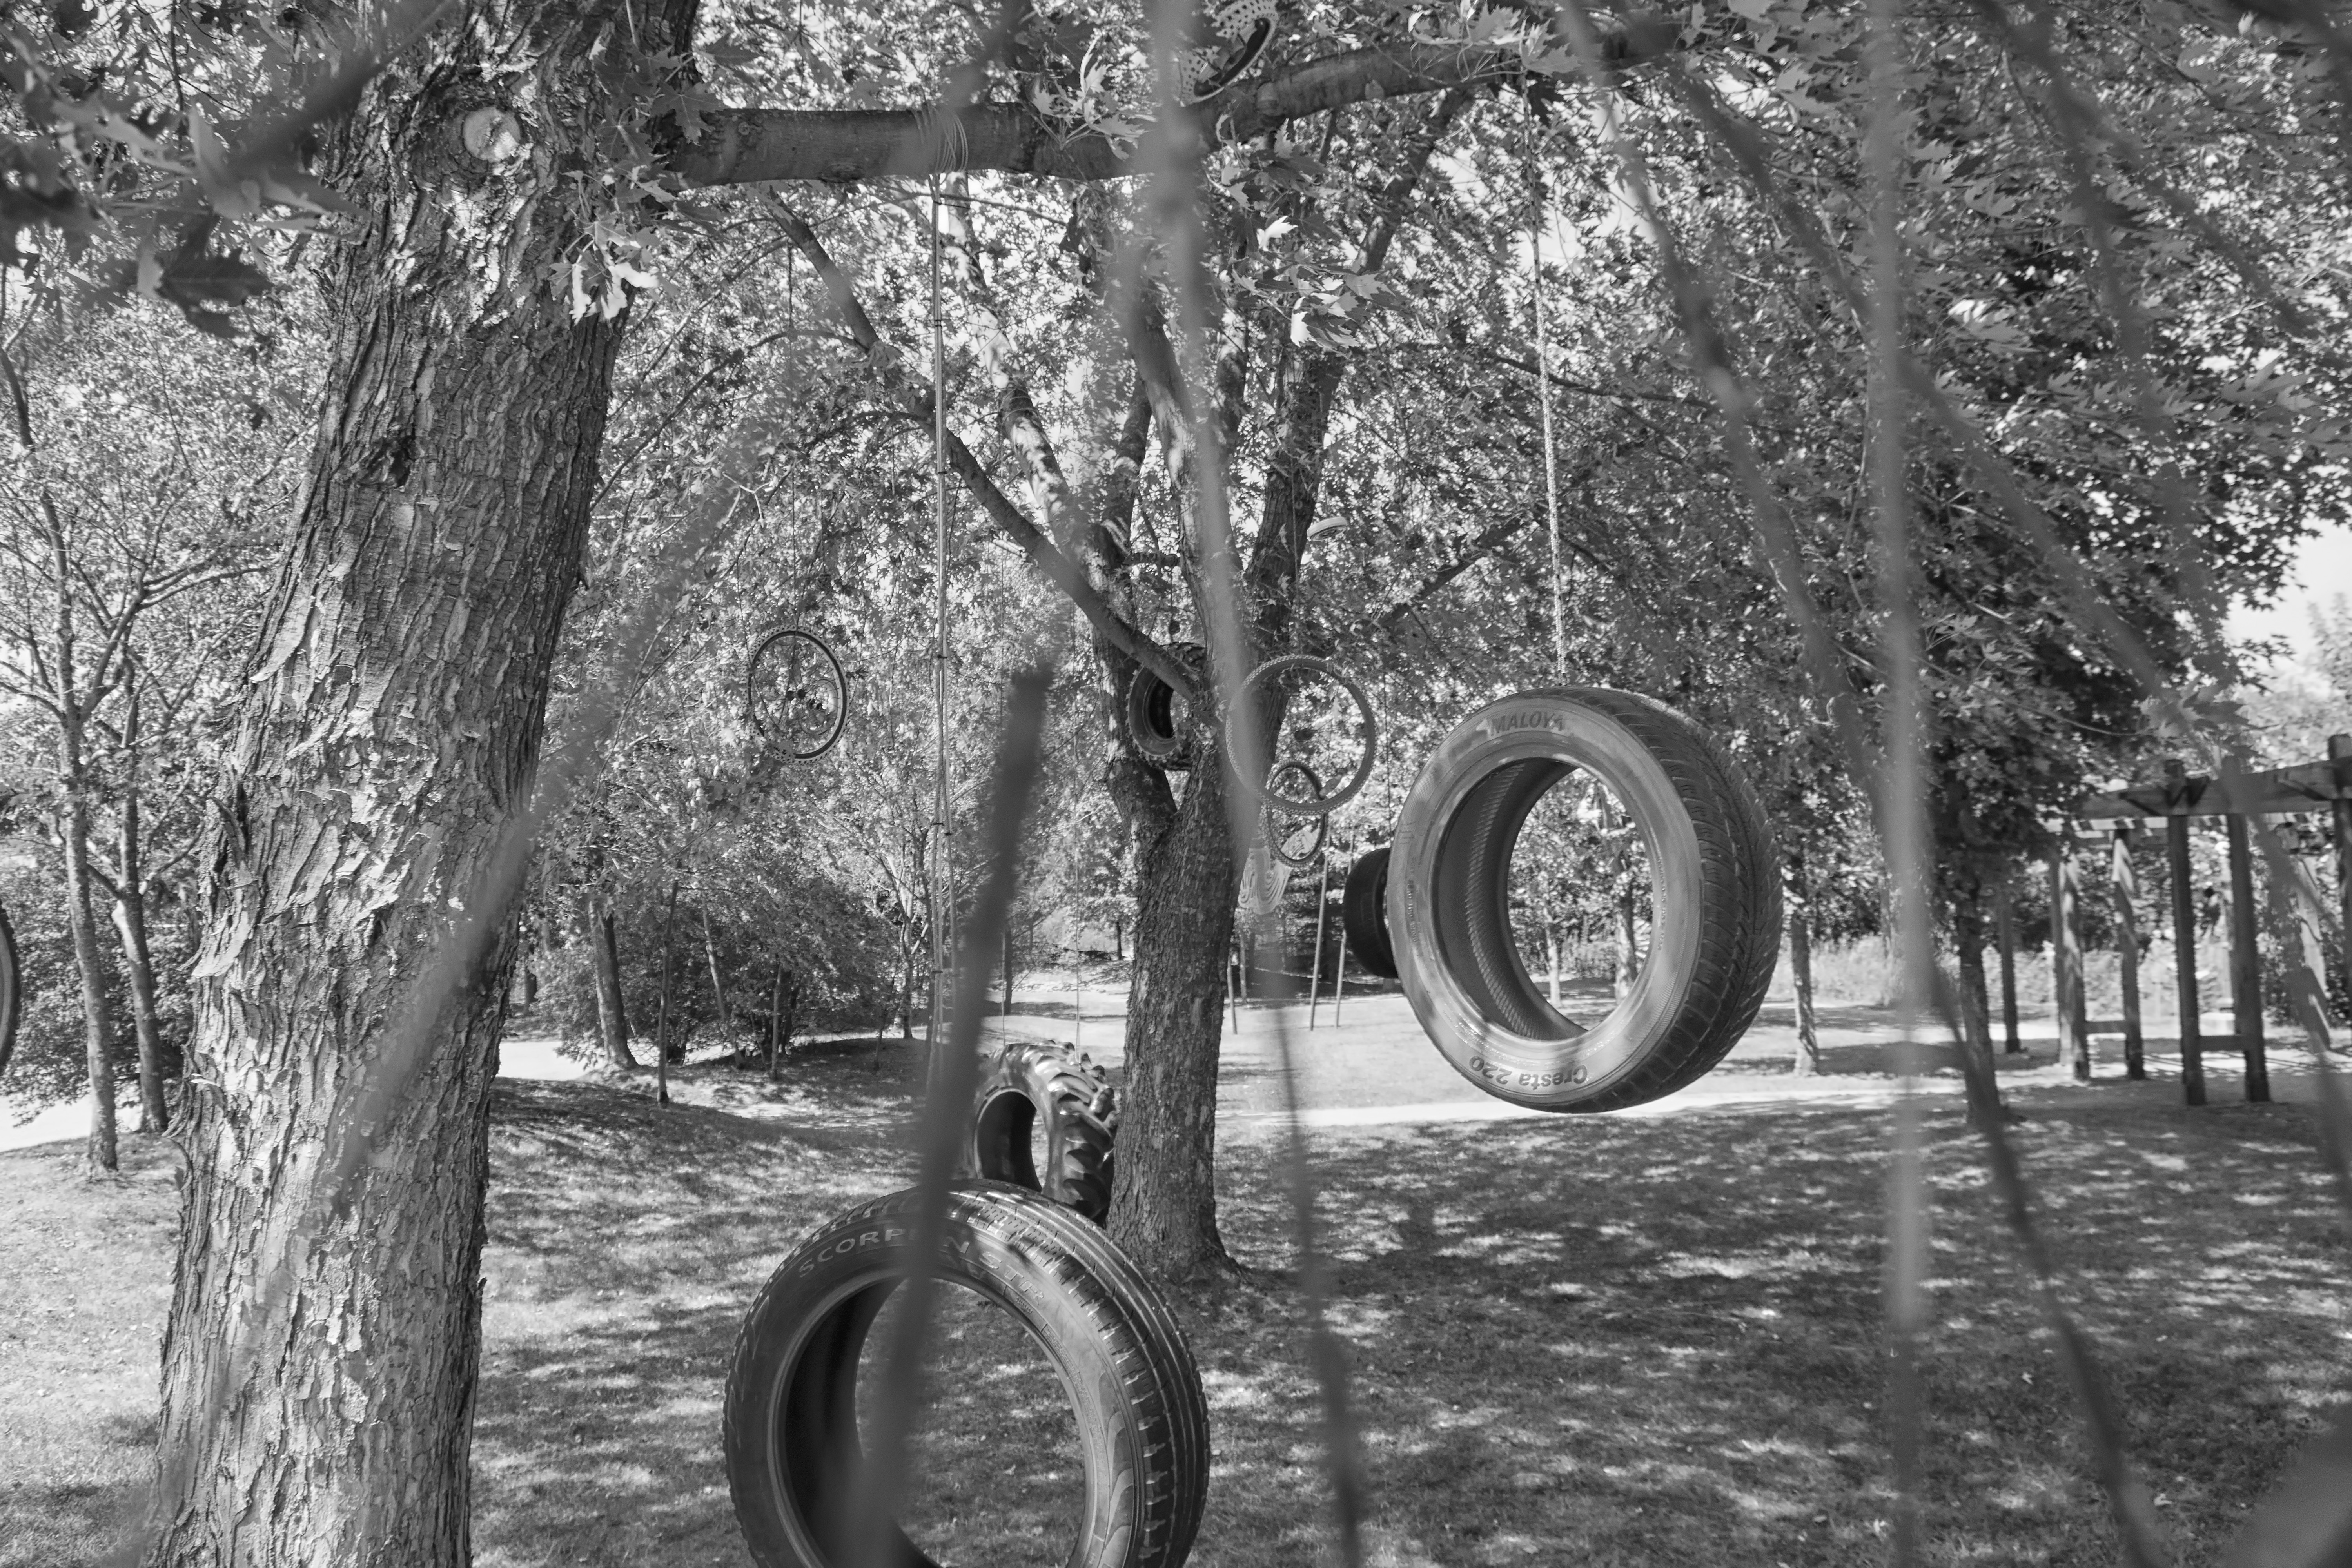
tree, forest, snow, winter, black and white, photography, wheel, weather, black, monochrome, season, art, canada, quebec, sherbrooke, monochrome photography